Lady Maiko

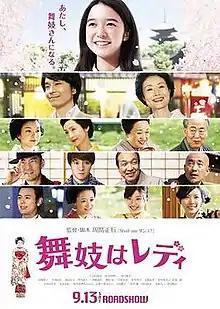
Poster

is a 2014 Japanese musical comedy film written and directed by Masayuki Suo, starring Mone Kamishiraishi, Hiroki Hasegawa, and Sumiko Fuji. It screened in competition at the 2014 Shanghai International Film Festival on June 16, 2014. It was released in Japan on September 13, 2014.